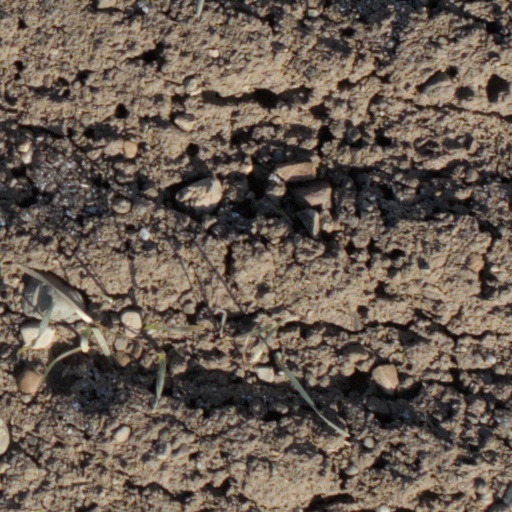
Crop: wheat